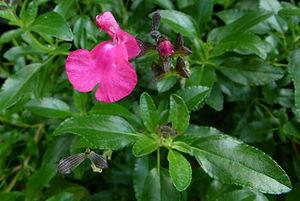
Salvia graham